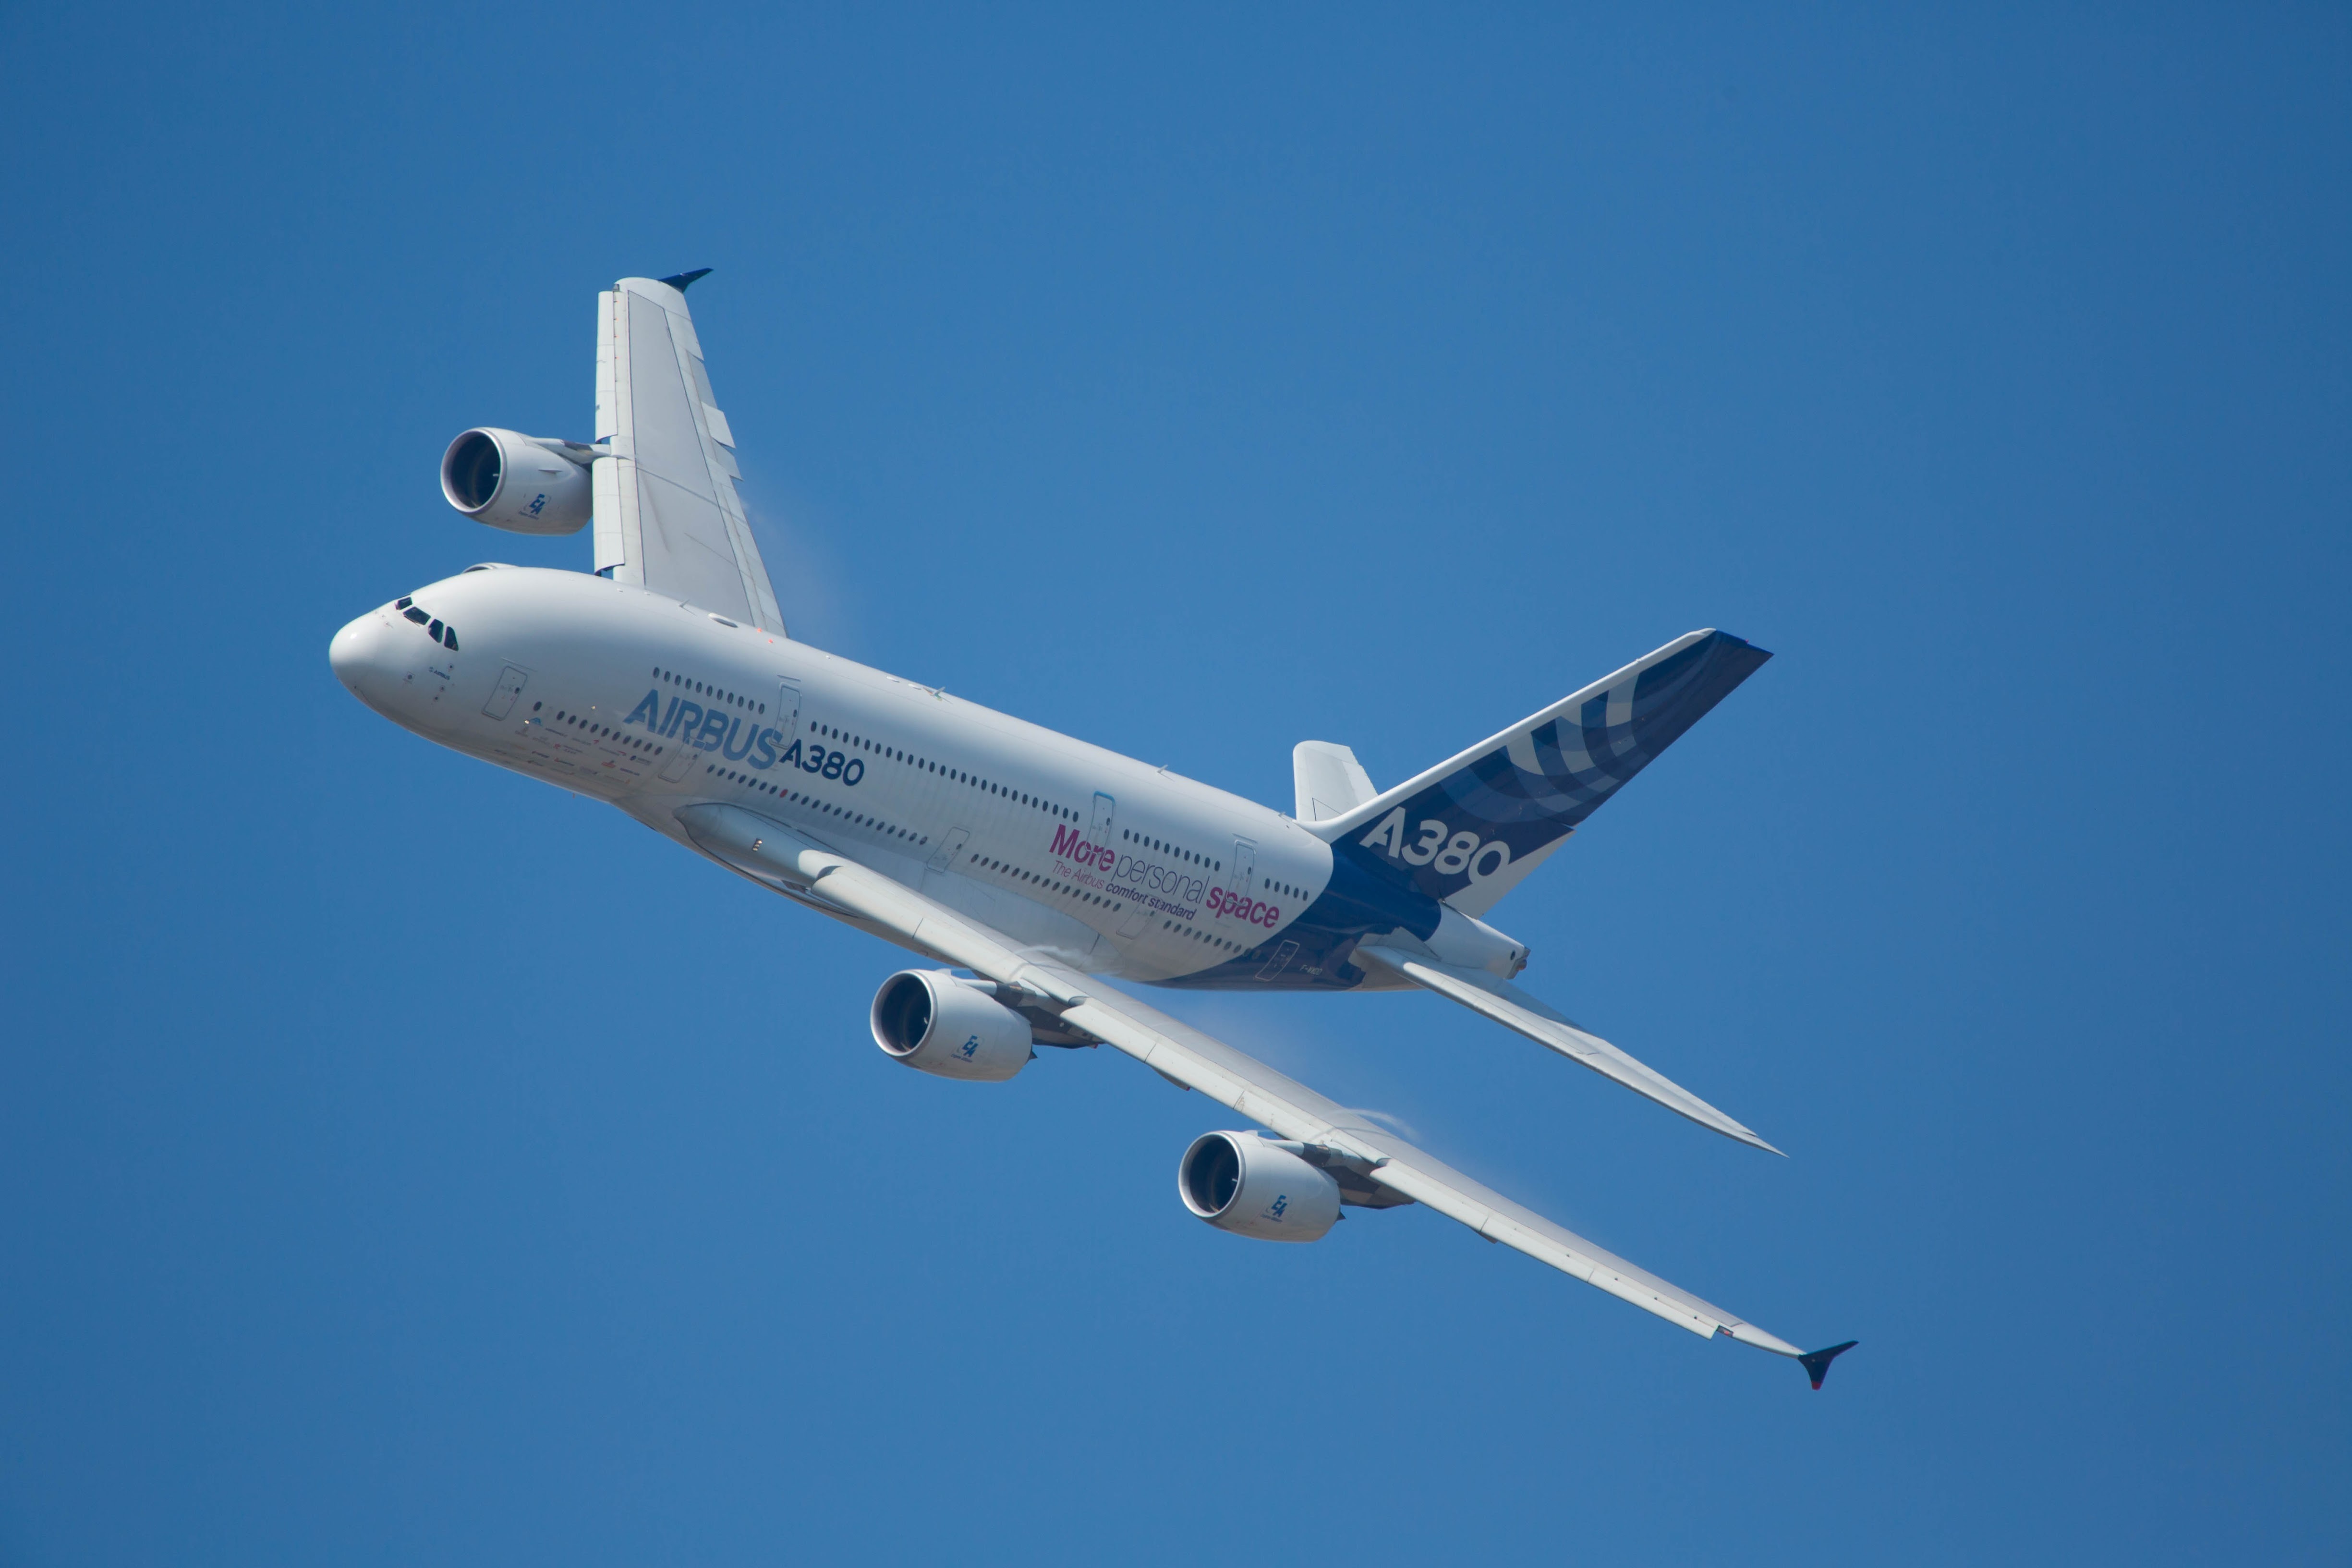
wing, sky, airplane, aircraft, daytime, airline, aviation, flight, cool image, airliner, switzerland, airbus, a380, cool photo, boeing, takeoff, passenger aircraft, air show, jet aircraft, airbus a330, boeing 777, flap, boeing 767, air14, air show air14, payerne, airbus a380, air travel, boeing 757, wide body aircraft, narrow body aircraft, aerospace engineering, airbus a320 family, trijet, boeing c 32